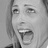
Emotion: happy